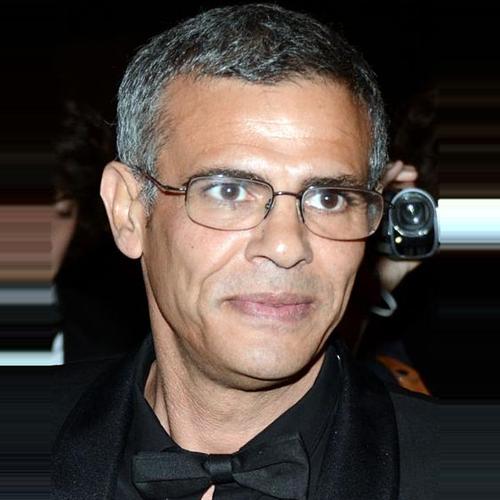
Age: 52